Polyphonic song of Epirus

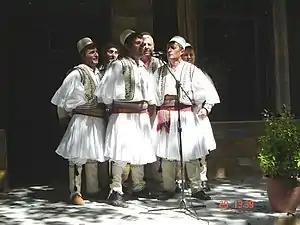
Albanian polyphonic group from Skrapar wearing qeleshe and fustanella

Among Albanians, all four regions of Myzeqe, Toskeri, Chameria, and Labëria have the polyphonic song as part of their culture. Among Albanians a related form of polyphonic singing is also found in northern Albania in the area of Peshkopi, the Albanian communities of Kaçanik in Kosovo, the areas of Polog, Tetovo, Kicevo and Gostivar in North Macedonia and the region of Malësia in northern Albania and southern Montenegro.